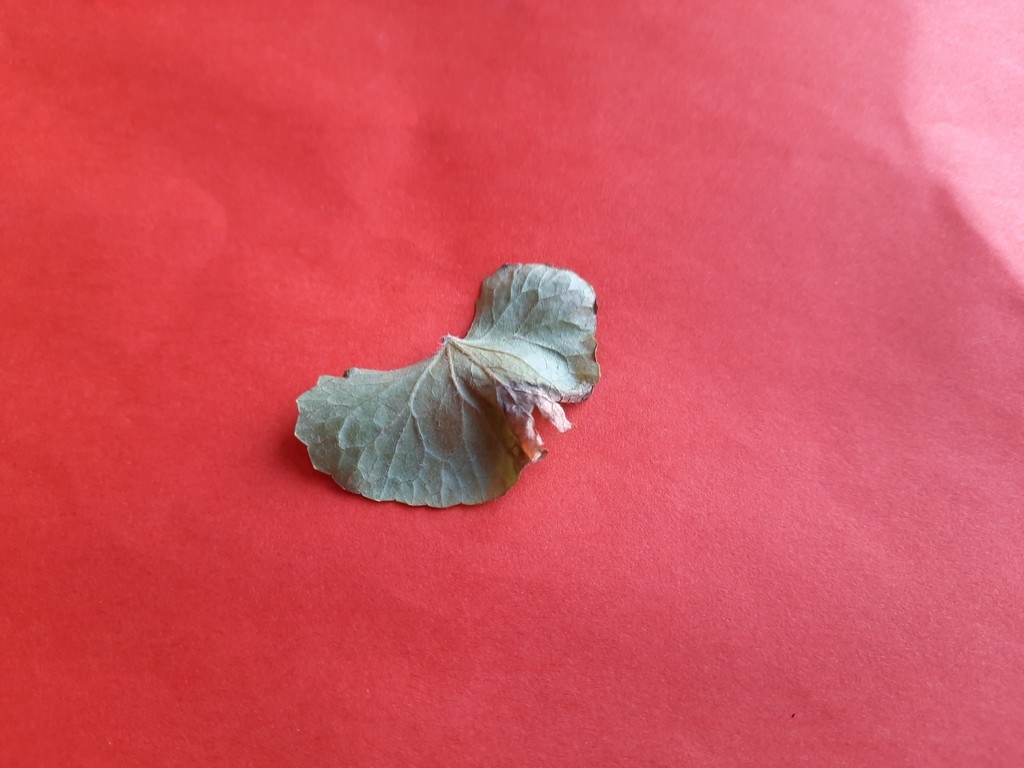
Label: Dried